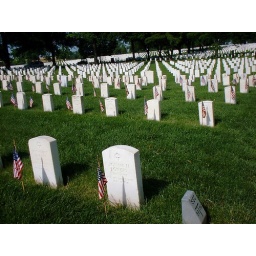
white stones in the sun